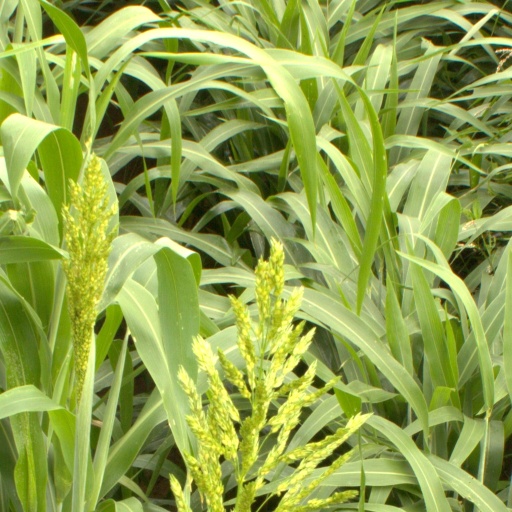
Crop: sorghum